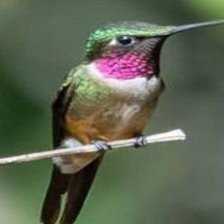
Species: AMETHYST WOODSTAR
Scientific name: CALLIPHLOX AMETHYSTINA
ImageNet parent category: hummingbird